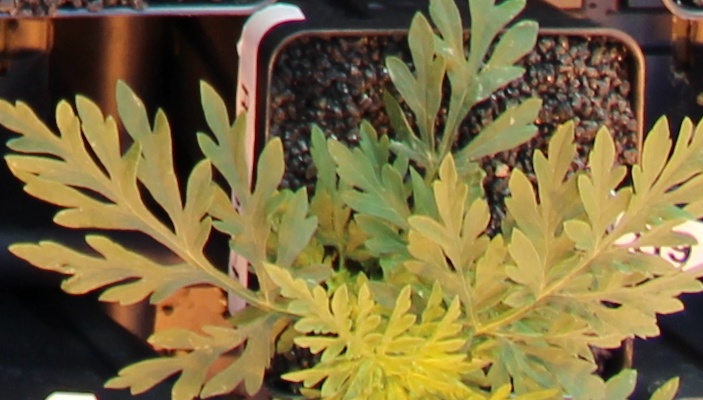
Label: Ragweed